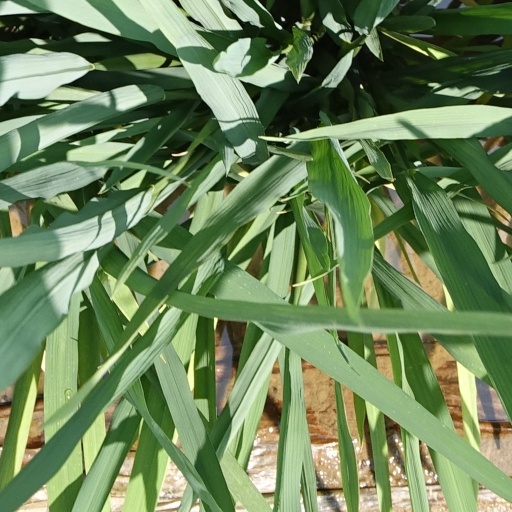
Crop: rice